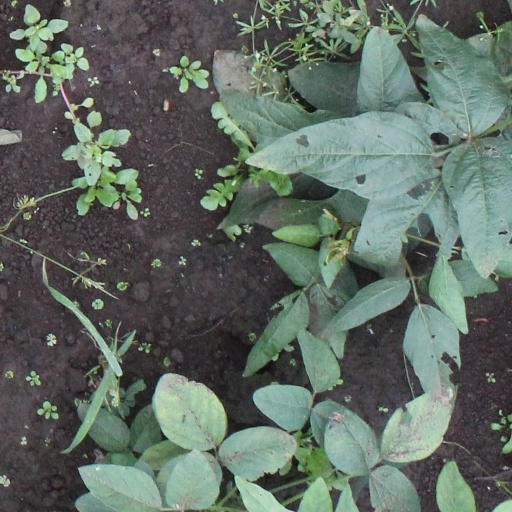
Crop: soybean